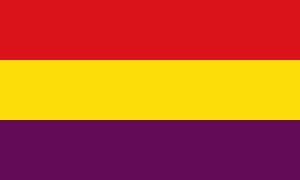
Le drapeau de la Seconde République espagnole, également connu sous le nom espagnol la tricolor, est le drapeau officiel de l'Espagne entre 1931 et 1939. C'est également le drapeau du gouvernement républicain espagnol en exil jusqu'en 1977.